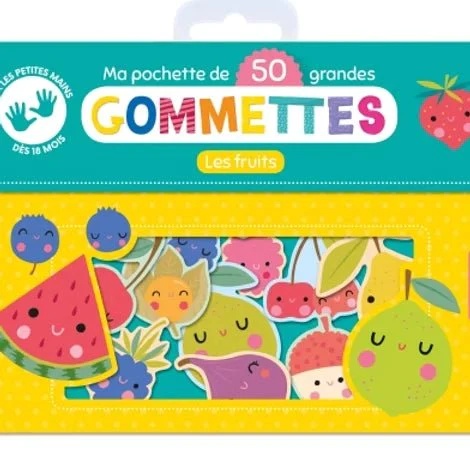
Mes 50 grandes gommettes - Les fruits
50 grandes gommettes repositionnables et faciles à manipuler pour les plus petits, sur le thème des fruits. Pour les petites mains, à partir de 18 mois.
Brand: Couleur Pastel inc
Category: Toys & Games > Toys > Bath Toys > Bath Bubble Machines